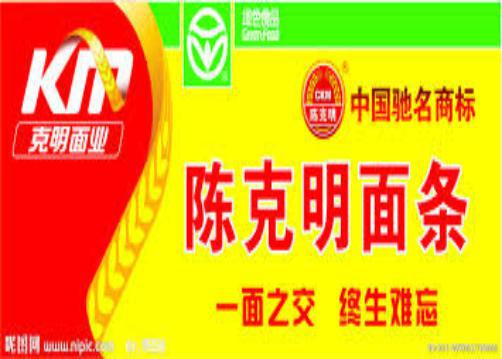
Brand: chenkeming-2
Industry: Food